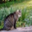
Label: cat